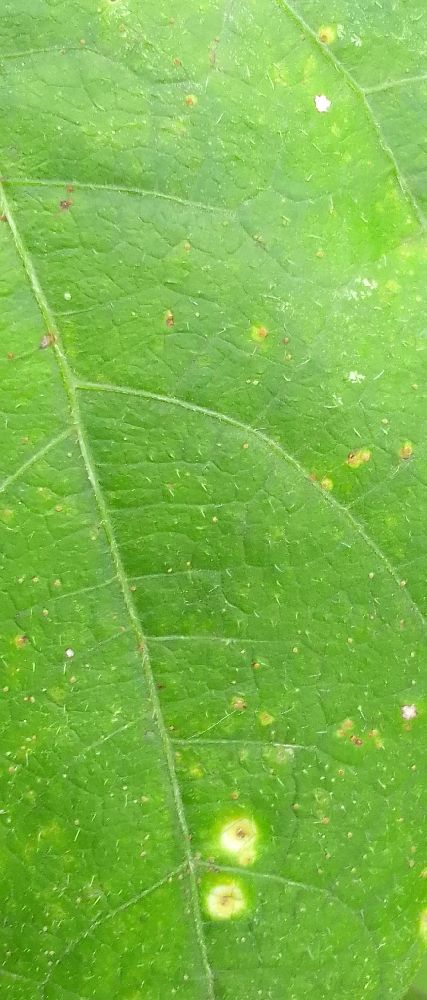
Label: rust